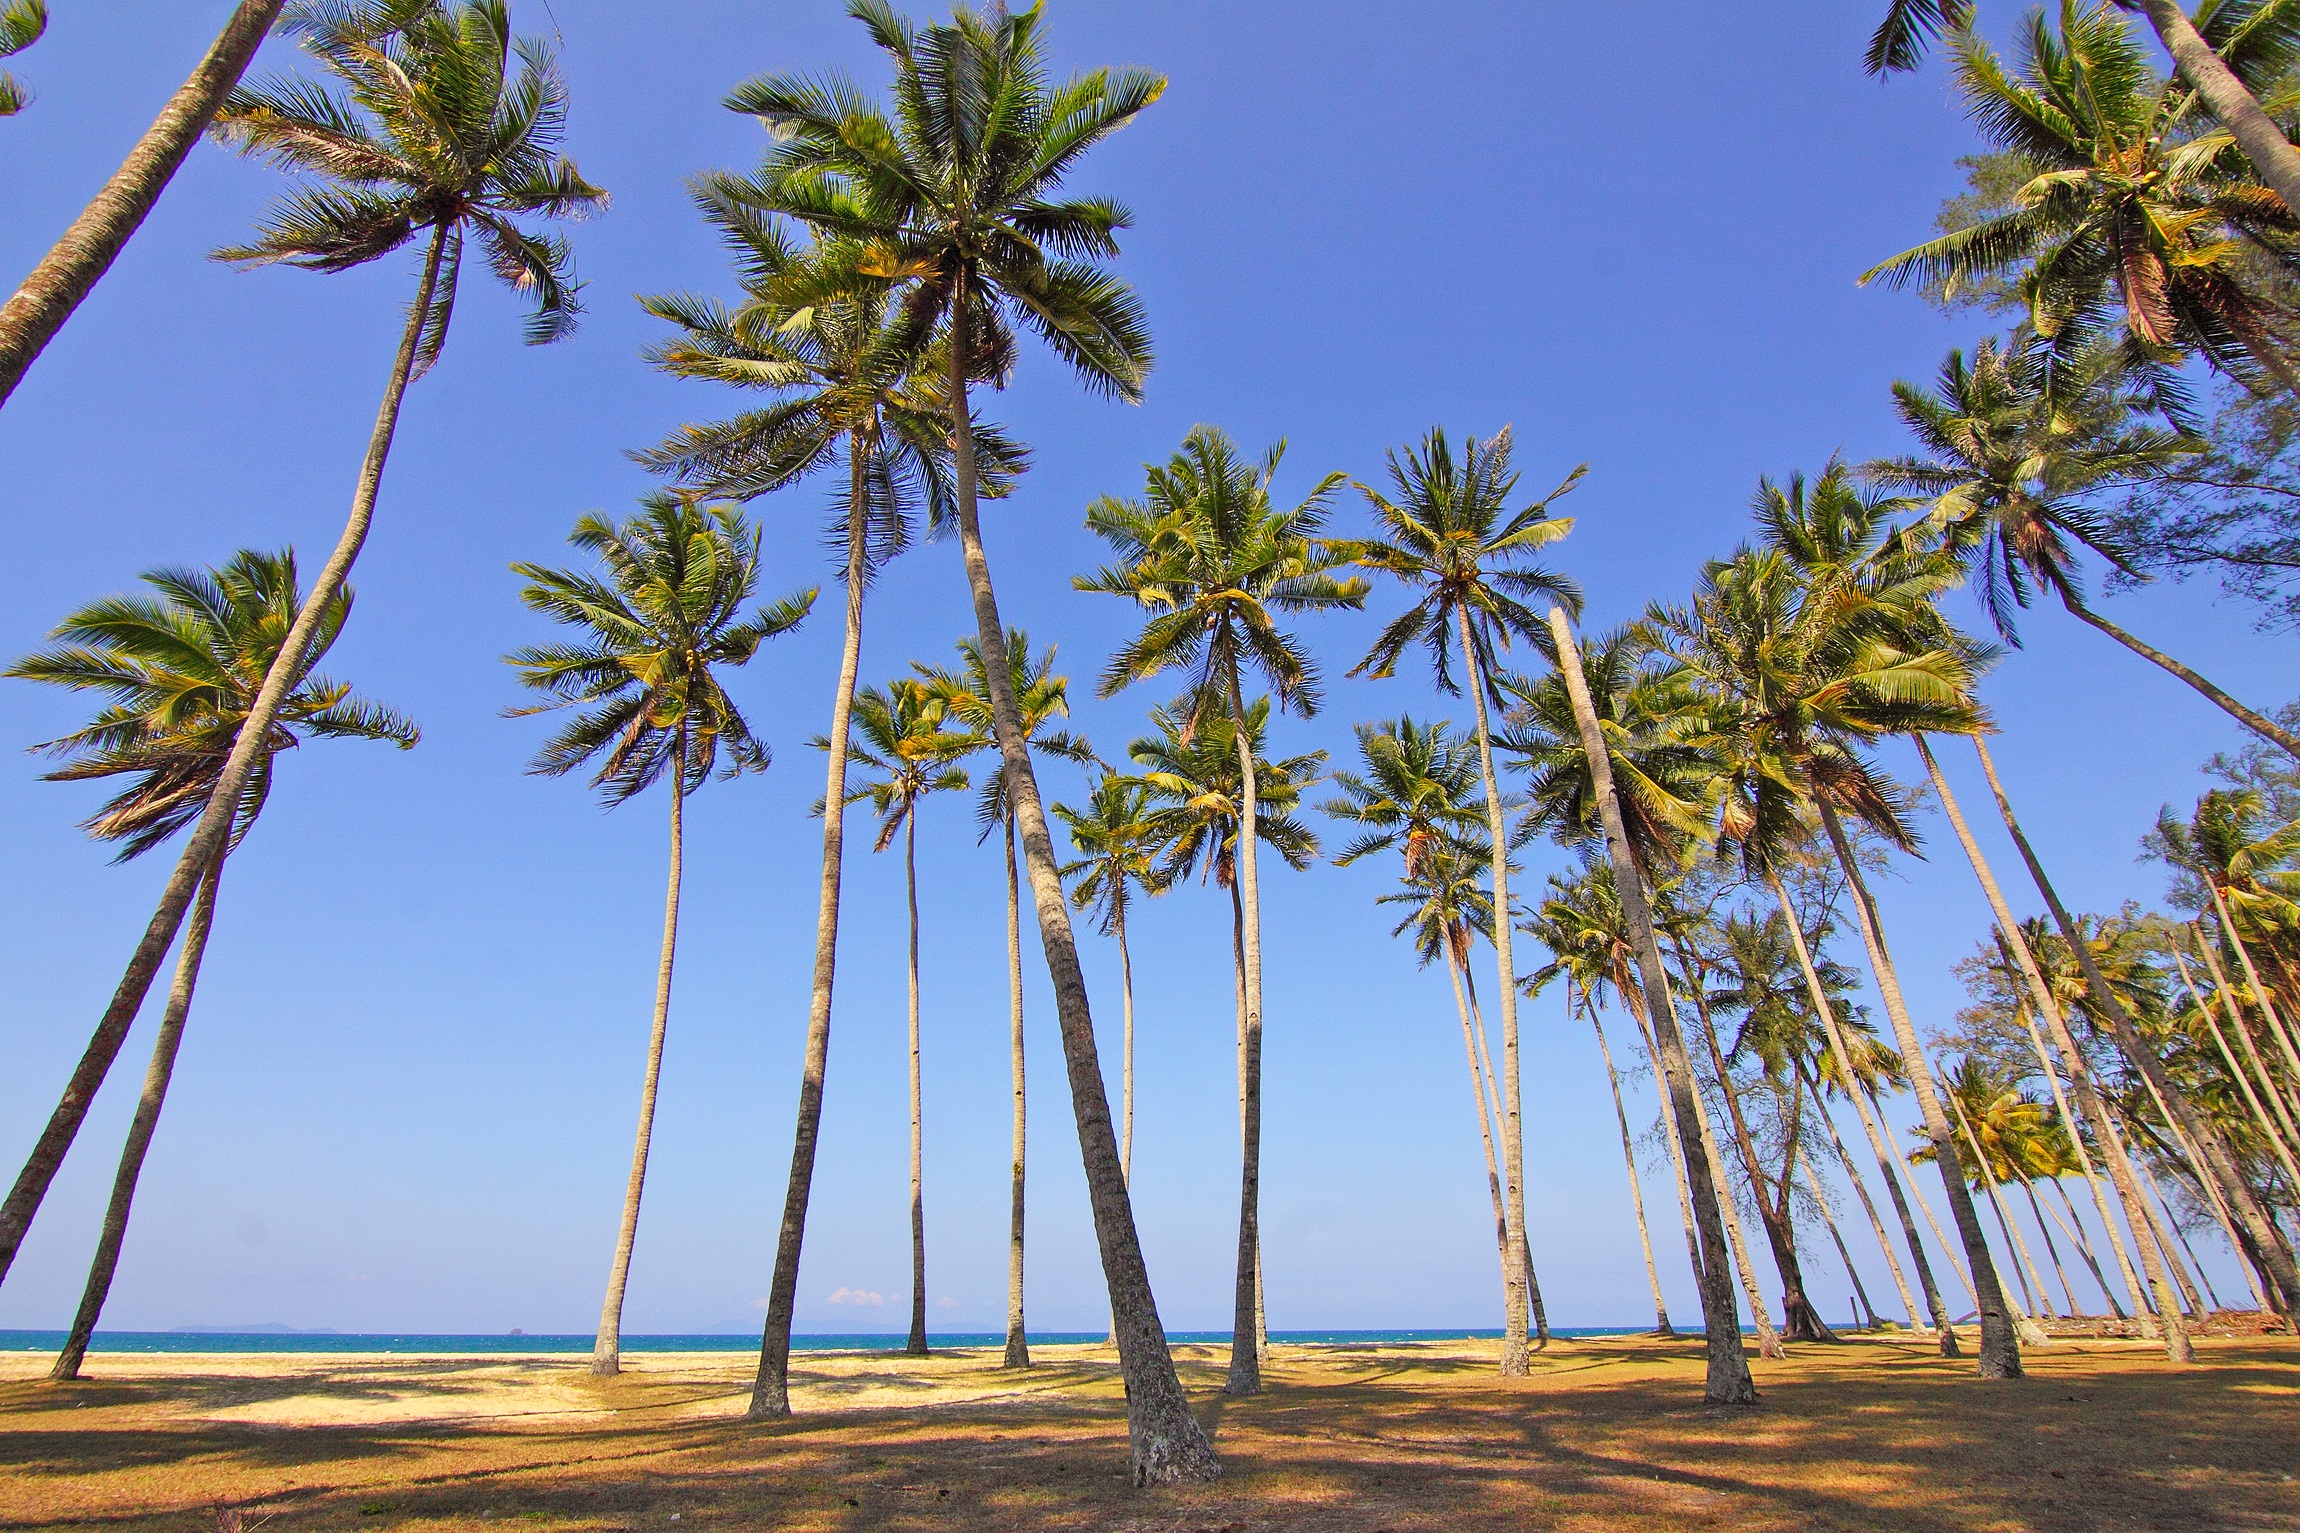
beach, tree, nature, plant, sky, wind, idyllic, paradise, tropical, island, seashore, trees, palm trees, tropics, flowering plant, date palm, grass family, woody plant, land plant, arecales, palm family, borassus flabellifer